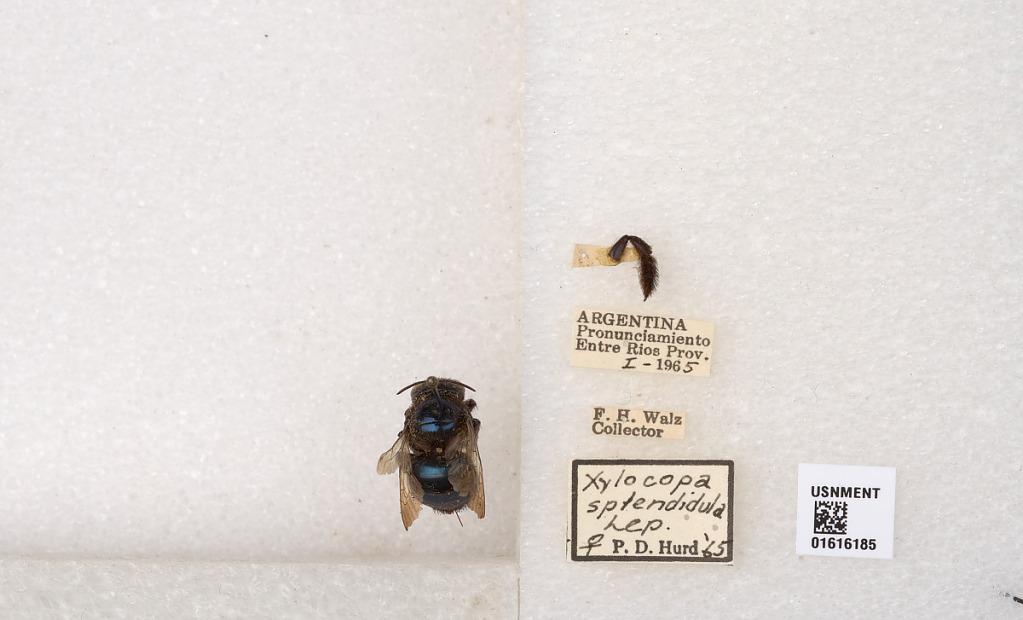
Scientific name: Xylocopa (Schonnherria) splendidula Lepeletier
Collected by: F. Walz
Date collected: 1965-1-1
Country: Argentina
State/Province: Entre Rios
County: Uruguay
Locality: Pronunciamiento
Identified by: Hurd, P. D.